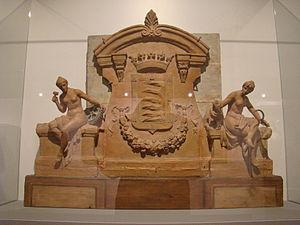
La gare de Valladolid-Campo Grande, aussi connue sous le nom de gare du Nord, est la principale gare ferroviaire de la ville espagnole de Valladolid, en Castille-et-León. Elle est située sur la place face à la prolongation de la rue Calle de la Acera de Recoletos, près de la place de Colón et du parc Campo Grande.